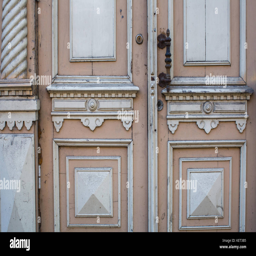
fragments of the carved wooden trim on old houses